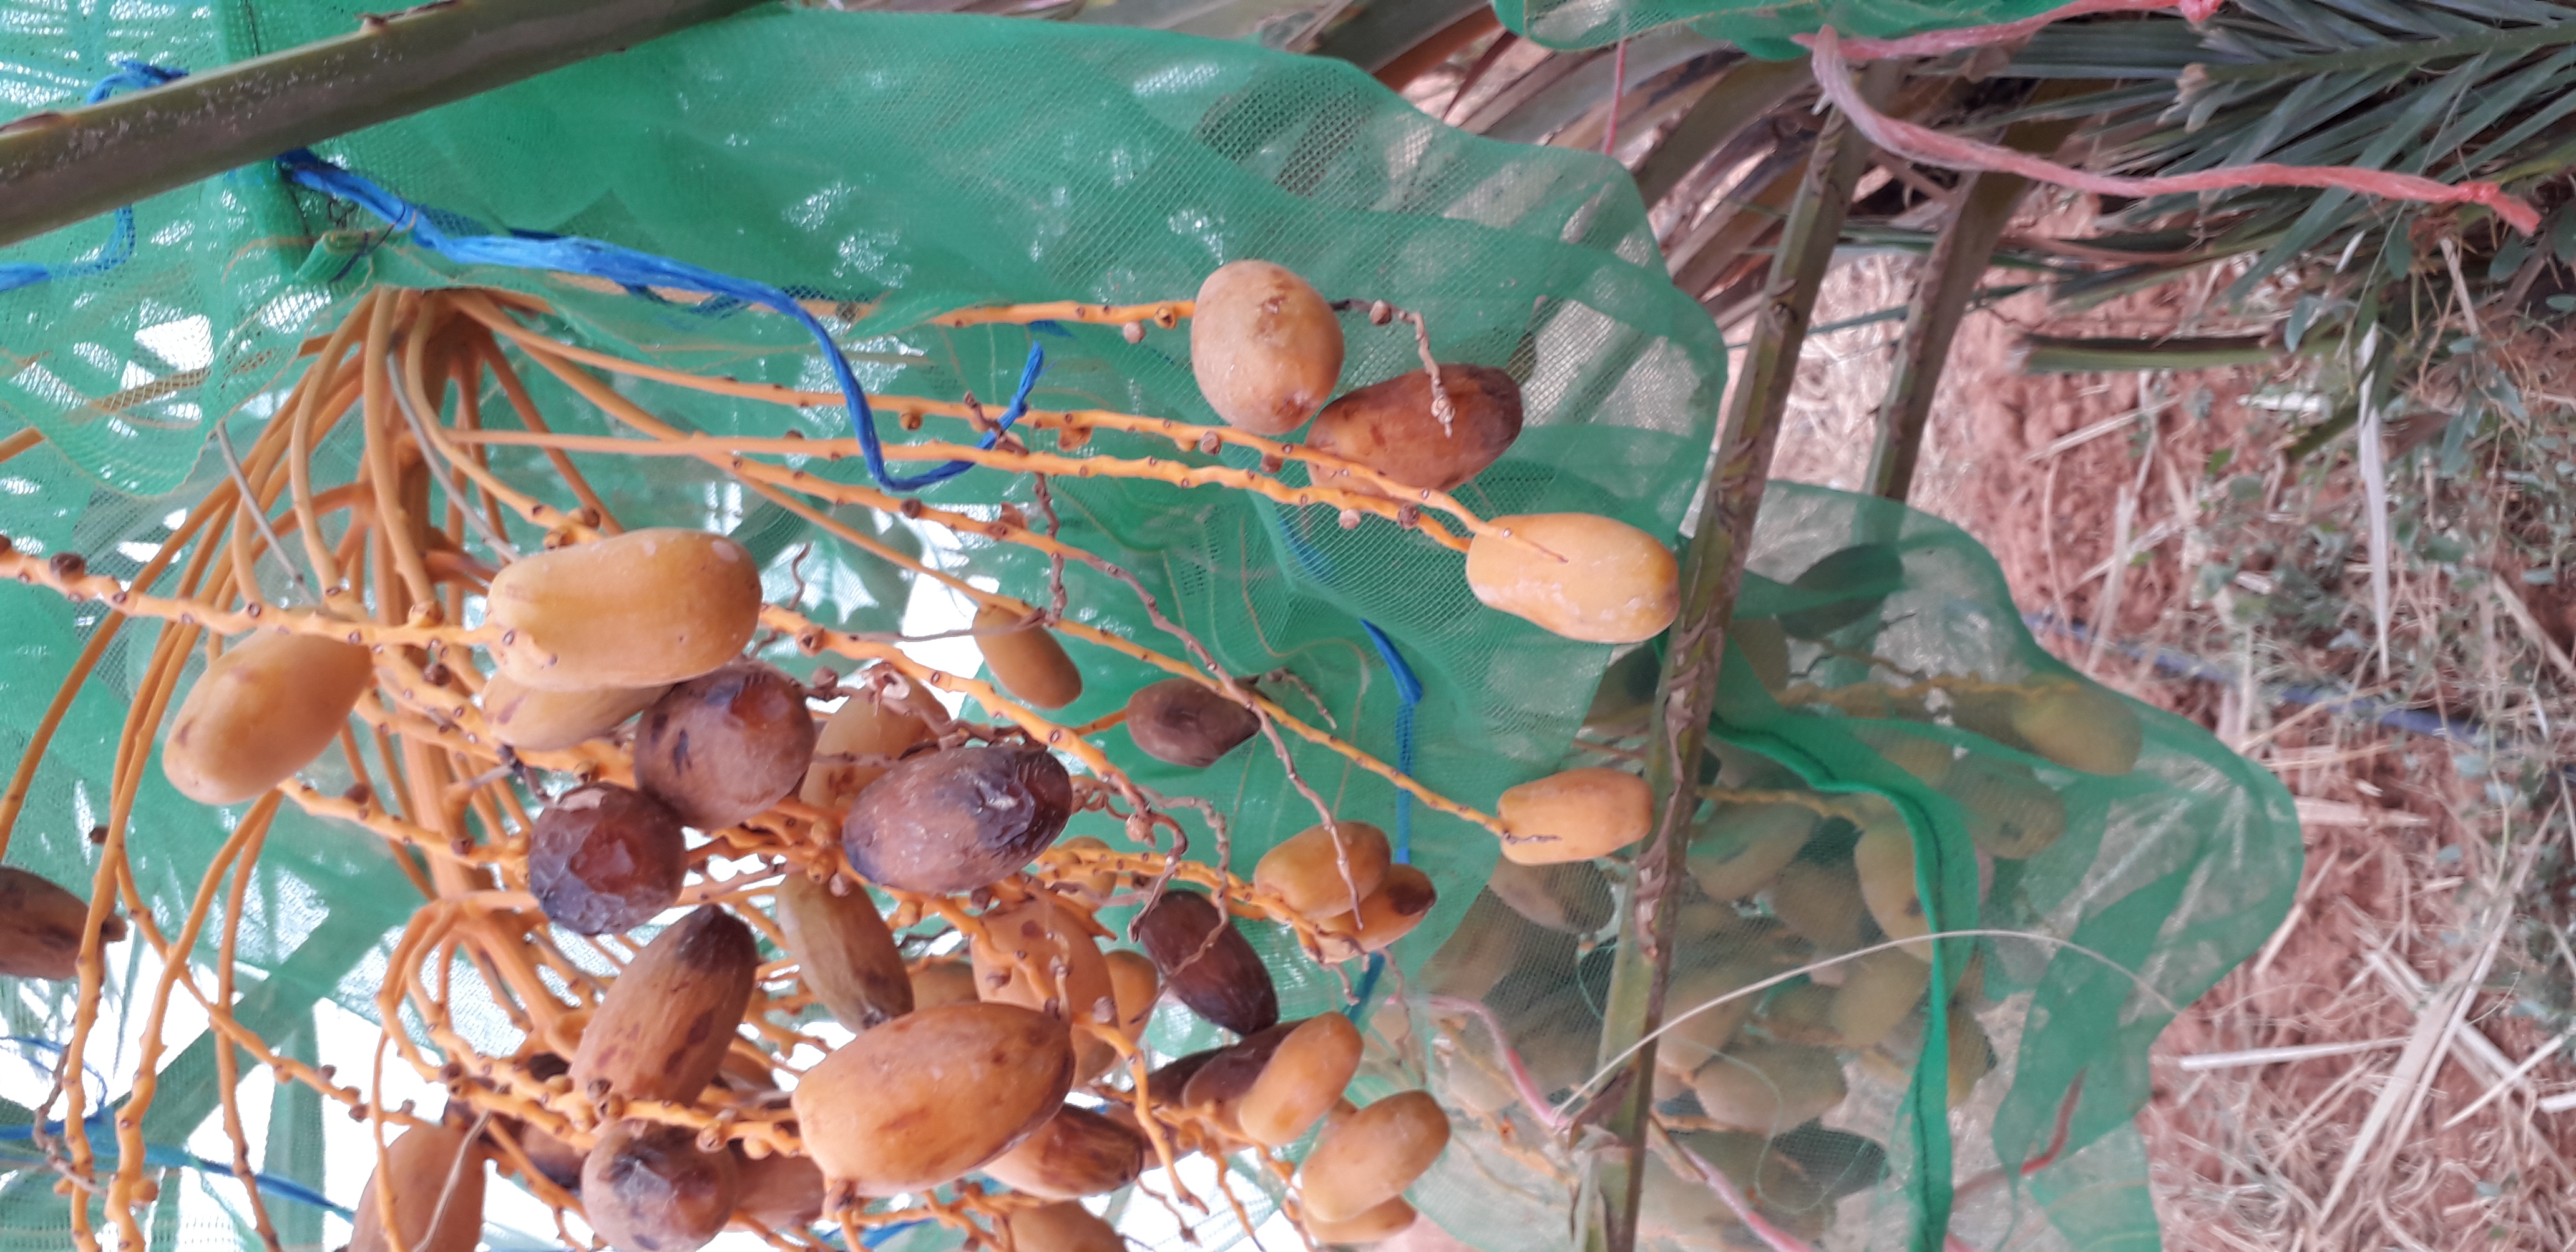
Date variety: Boumajhoul